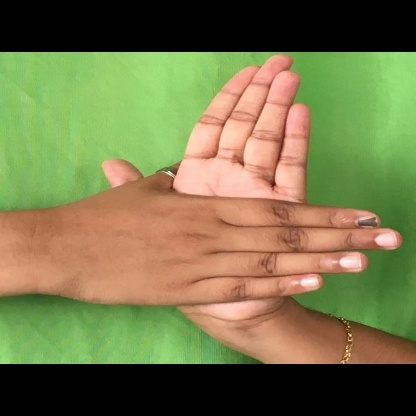
Mudra: Chakra